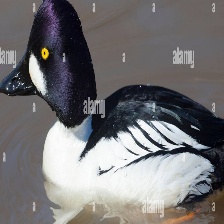
Species: BARROWS GOLDENEYE
Scientific name: BUCEPHALA ISLANDICA
ImageNet parent category: drake